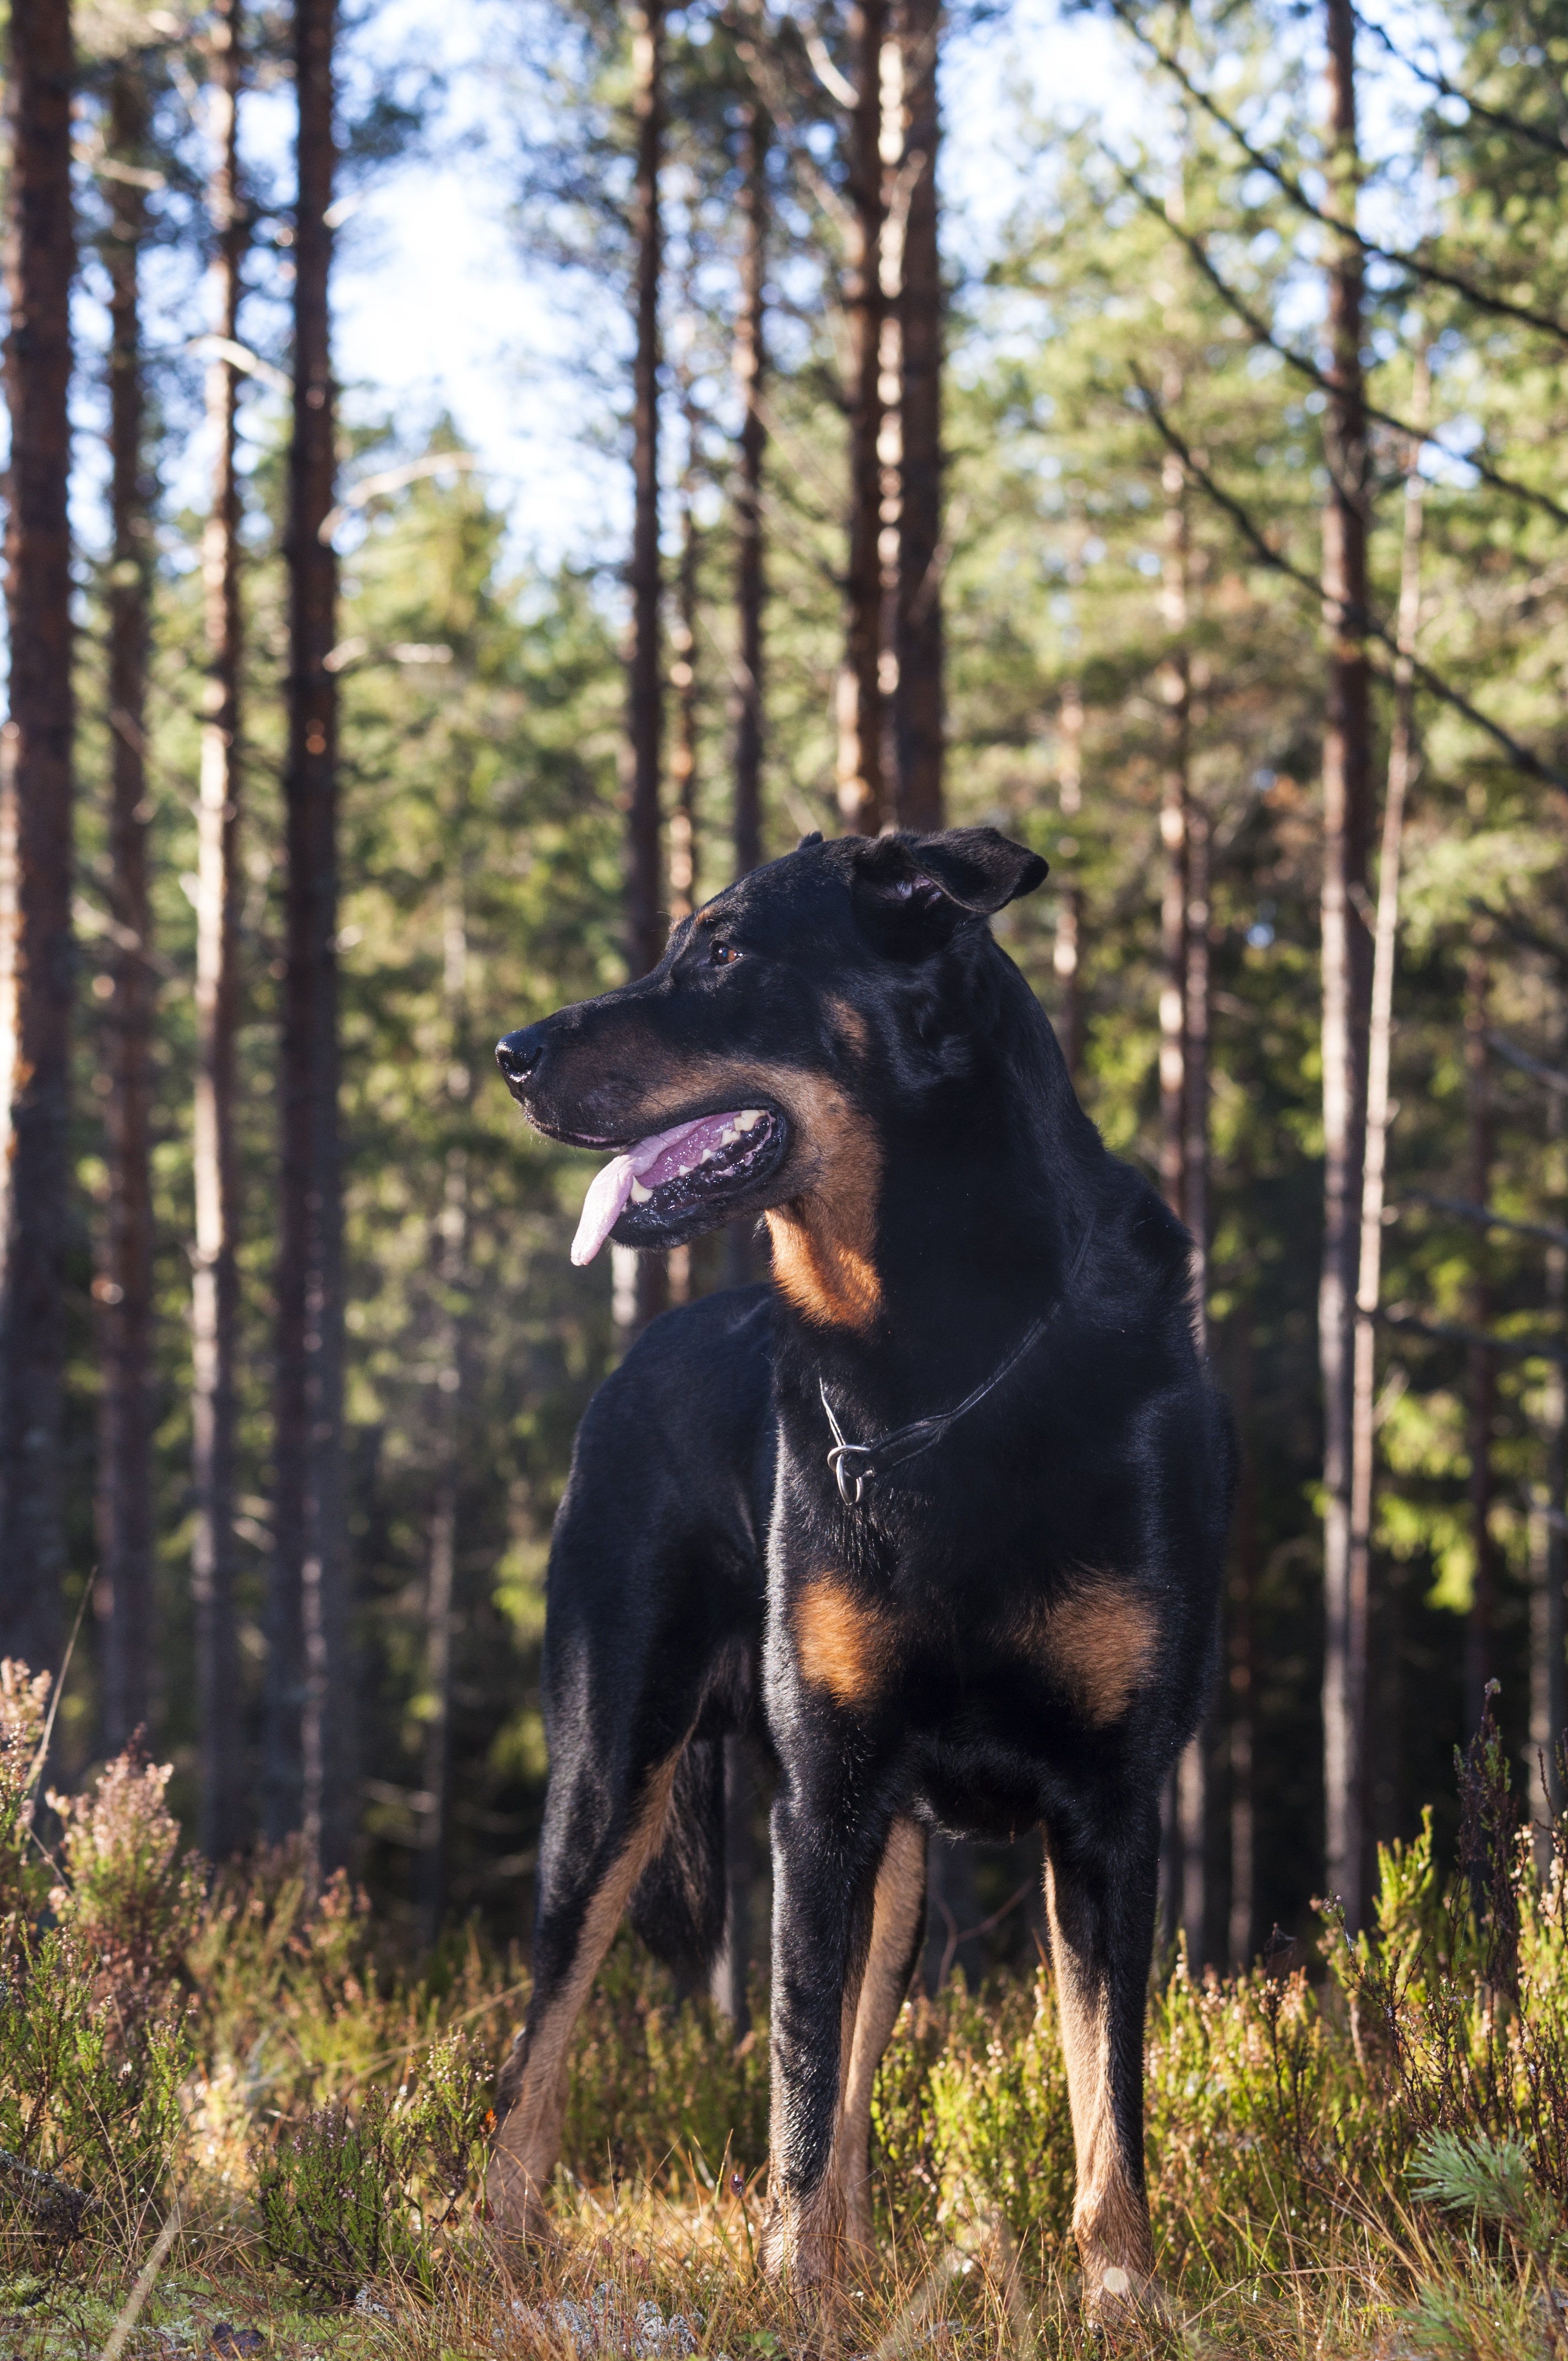
forest, dog, mammal, vertebrate, dog breed, guard dog, beauceron, shepherd dog, beauce shepherd dog, dog like mammal, dobermann